Liao dynasty

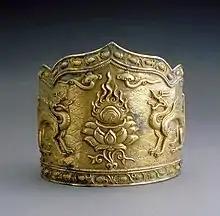
Liao dynasty dragon crown

Yelü Xian, posthumously Emperor Jingzong of Liao, was the son of Emperor Shizong of Liao. During his reign, the Five Dynasties and Ten Kingdoms period came to an end with the rise of the Song dynasty, which replaced Later Zhou in 960. The Song had defeated all the competing states except for Northern Han by 978. Realizing their precarious situation, the Han strengthened their ties to the Liao with monthly courtesy missions starting in 971. In 974, the Song began negotiations with Liao for a possible neutrality treaty. The diplomatic efforts ended in failure and the Song invaded Han in 976 and 977, both times being repelled by Liao intervention. With the conquest of Wuyue in 978, the Song concentrated all their forces on an invasion of Han. This time they intercepted Liao forces en route to Han and crushed them. In the summer of 979, Emperor Taizong of Song took Taiyuan and annexed Northern Han. Taizong then made the disastrous mistake of attempting to invade Liao. His already overextended and tired troops advanced on the Supreme Capital. Initial skirmishes ended in the Song army's favor but they lost a crucial pitched battle on the Gaoliang River. Taizong was wounded and fled south in a donkey cart. Capitalizing on the Liao victory, Jingzong launched a punitive expedition in 980, and defeated a Song army. In another campaign in 982, the Liao army was defeated and Jingzong was forced to retreat.